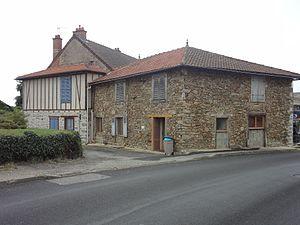
Le Châtenet-en-Dognon est une commune française située dans le département de la Haute-Vienne en région Nouvelle-Aquitaine. Plus précisément, elle se trouve à 24 km au nord-est de Limoges, et à 9 km au nord de Saint-Léonard-de-Noblat, à l'intersection des routes départementales D 56a et D 19.